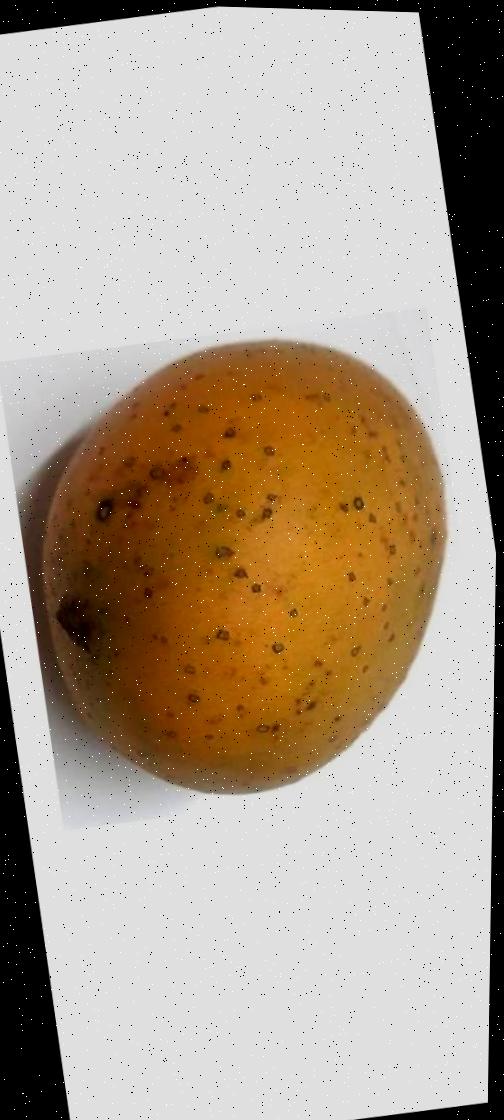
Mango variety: Gourmoti